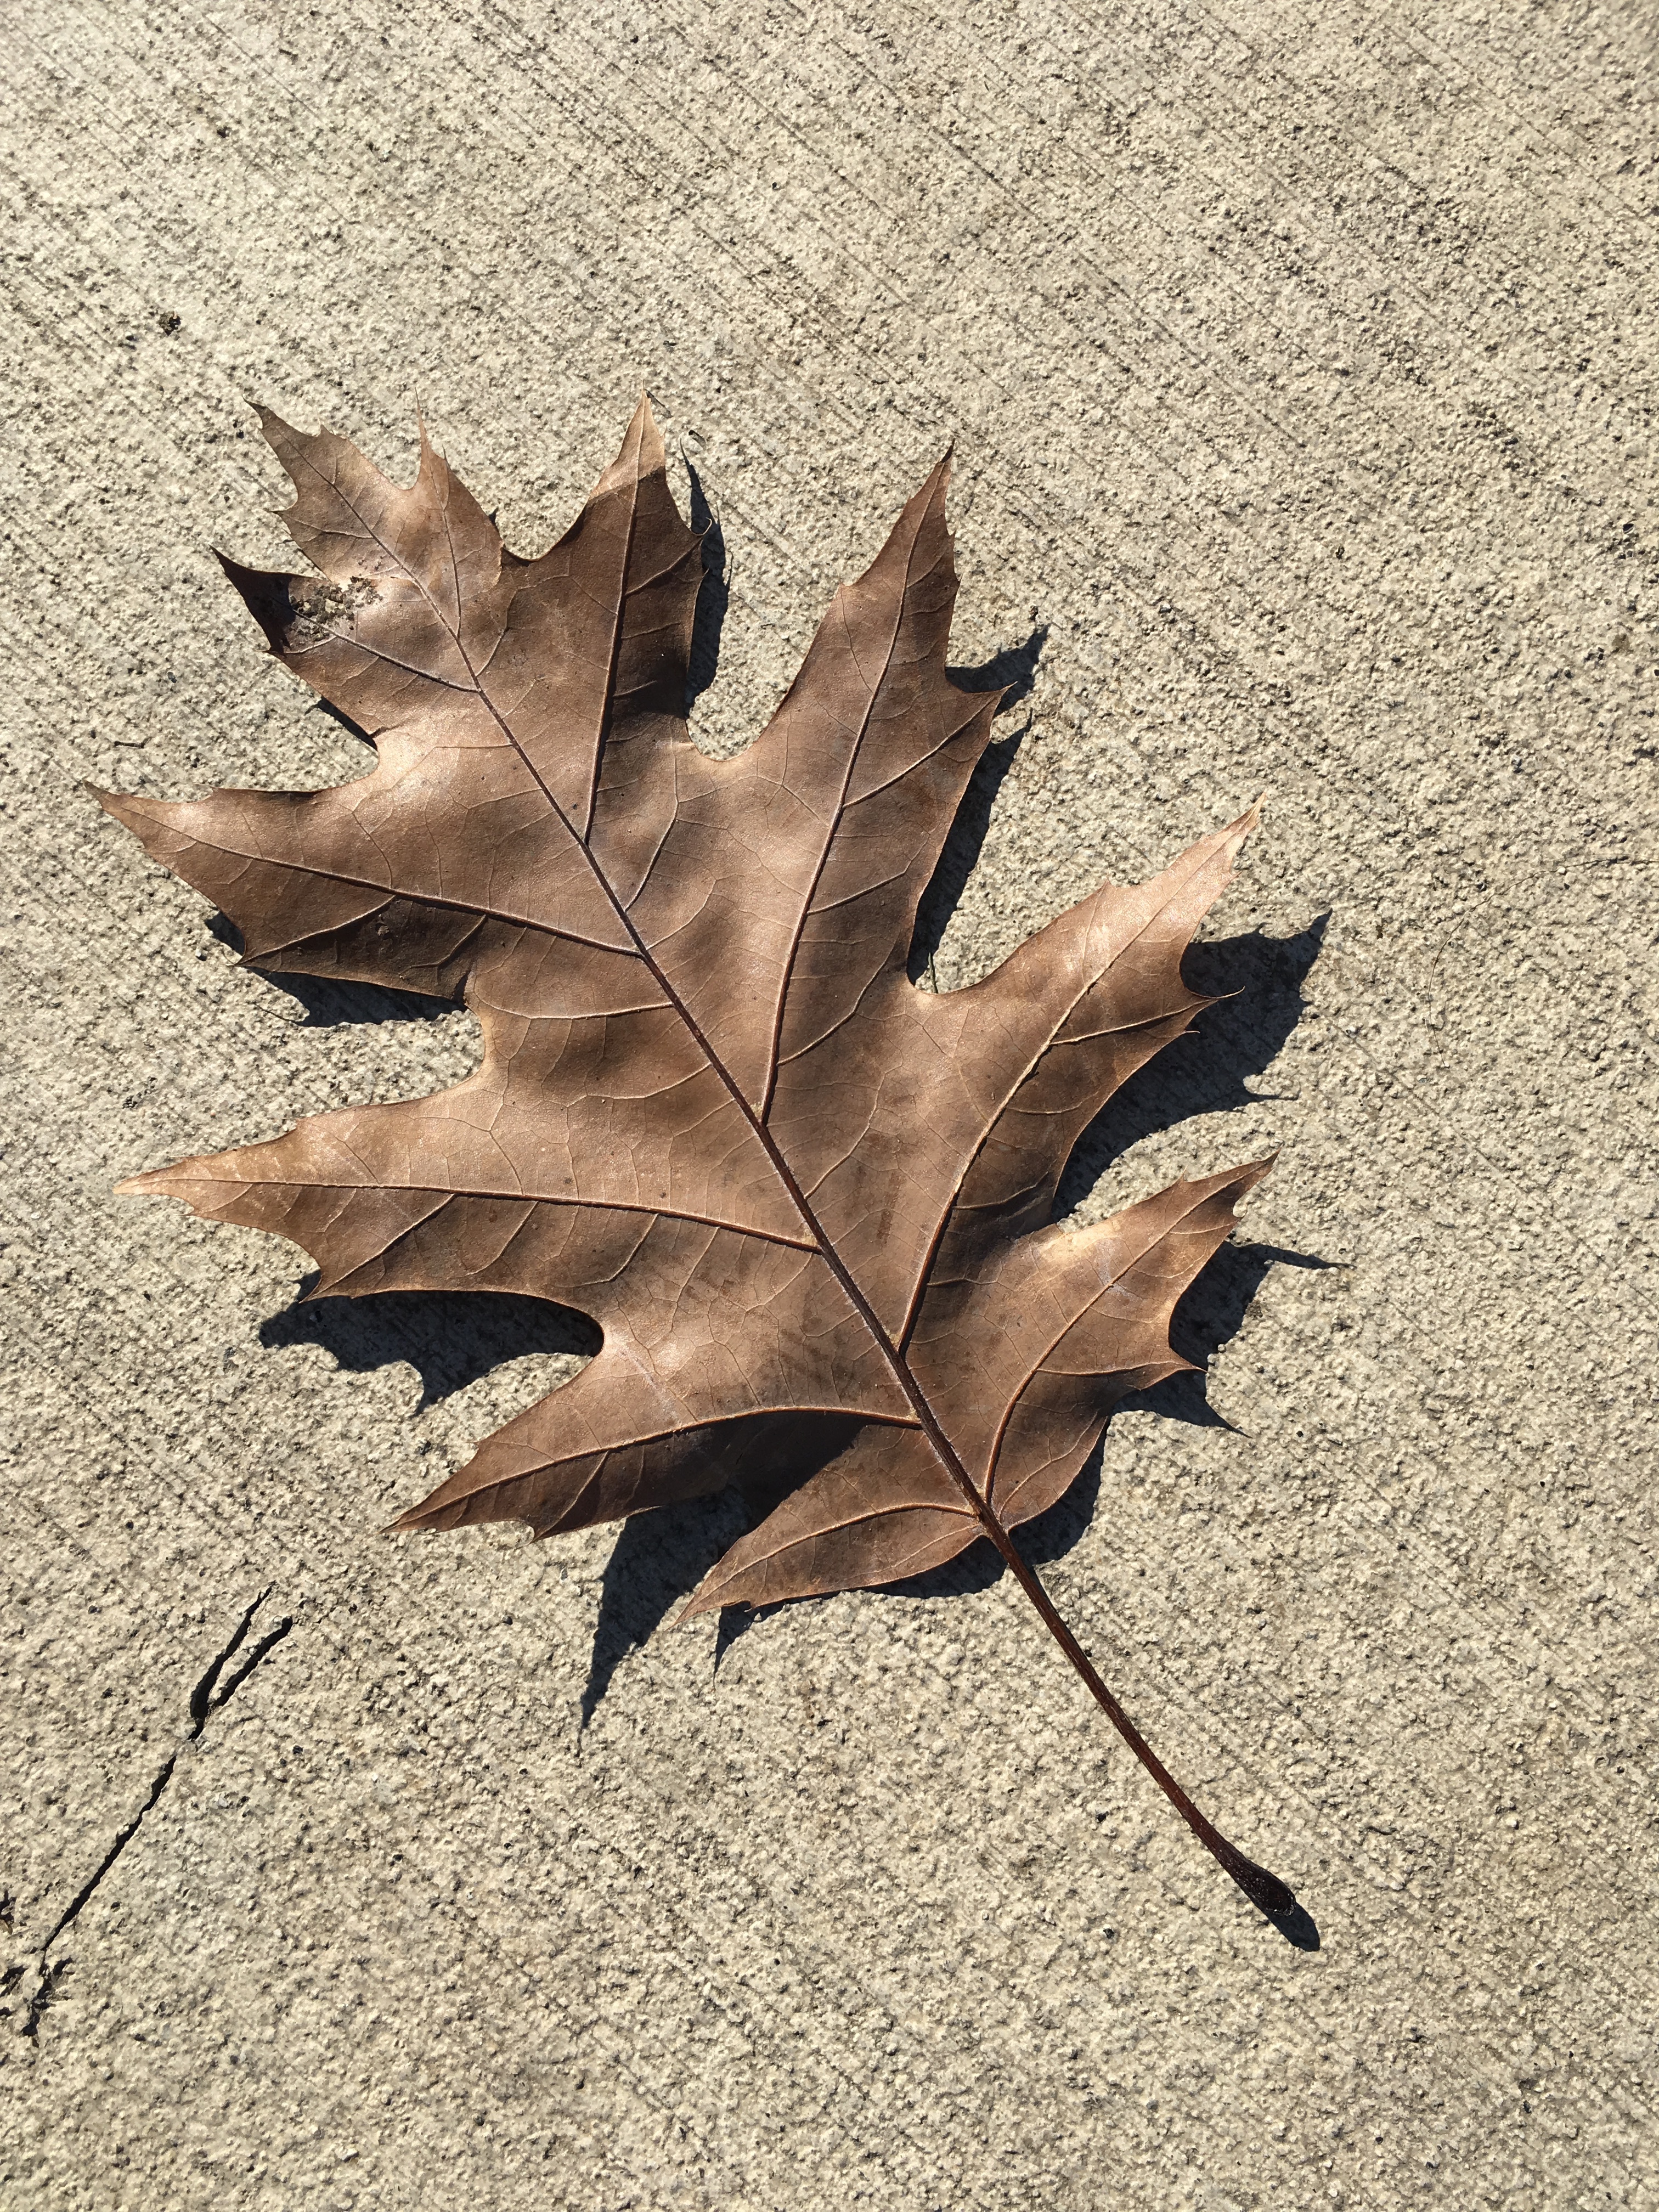
tree, branch, plant, wood, ground, leaf, flower, alone, autumn, brown, soil, botany, season, maple tree, maple leaf, oak, flowering plant, grass family, woody plant, land plant